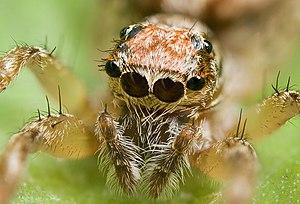
La vue est le sens qui permet d'observer et d'analyser l'environnement à distance au moyen des rayonnements lumineux.
Les Salticidae sont une famille d'araignées aranéomorphes.